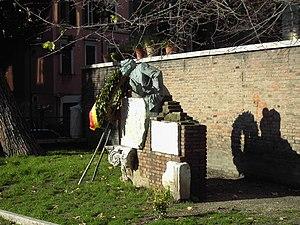
Carlo Alberto Salustri, connu sous le nom de plume de Trilussa, est un poète italien, célèbre pour ses œuvres en dialecte romanesco de haute tenue littéraire.